2010 Polish presidential election

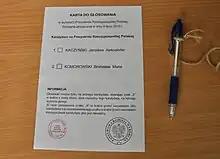
Second round voting card

There were 10 candidates in the first round of voting. Bronisław Komorowski of Civic Platform received 41.5% and Jarosław Kaczyński of Law and Justice received 36.5%, causing a second round of voting between the two. The other eight candidates were eliminated.